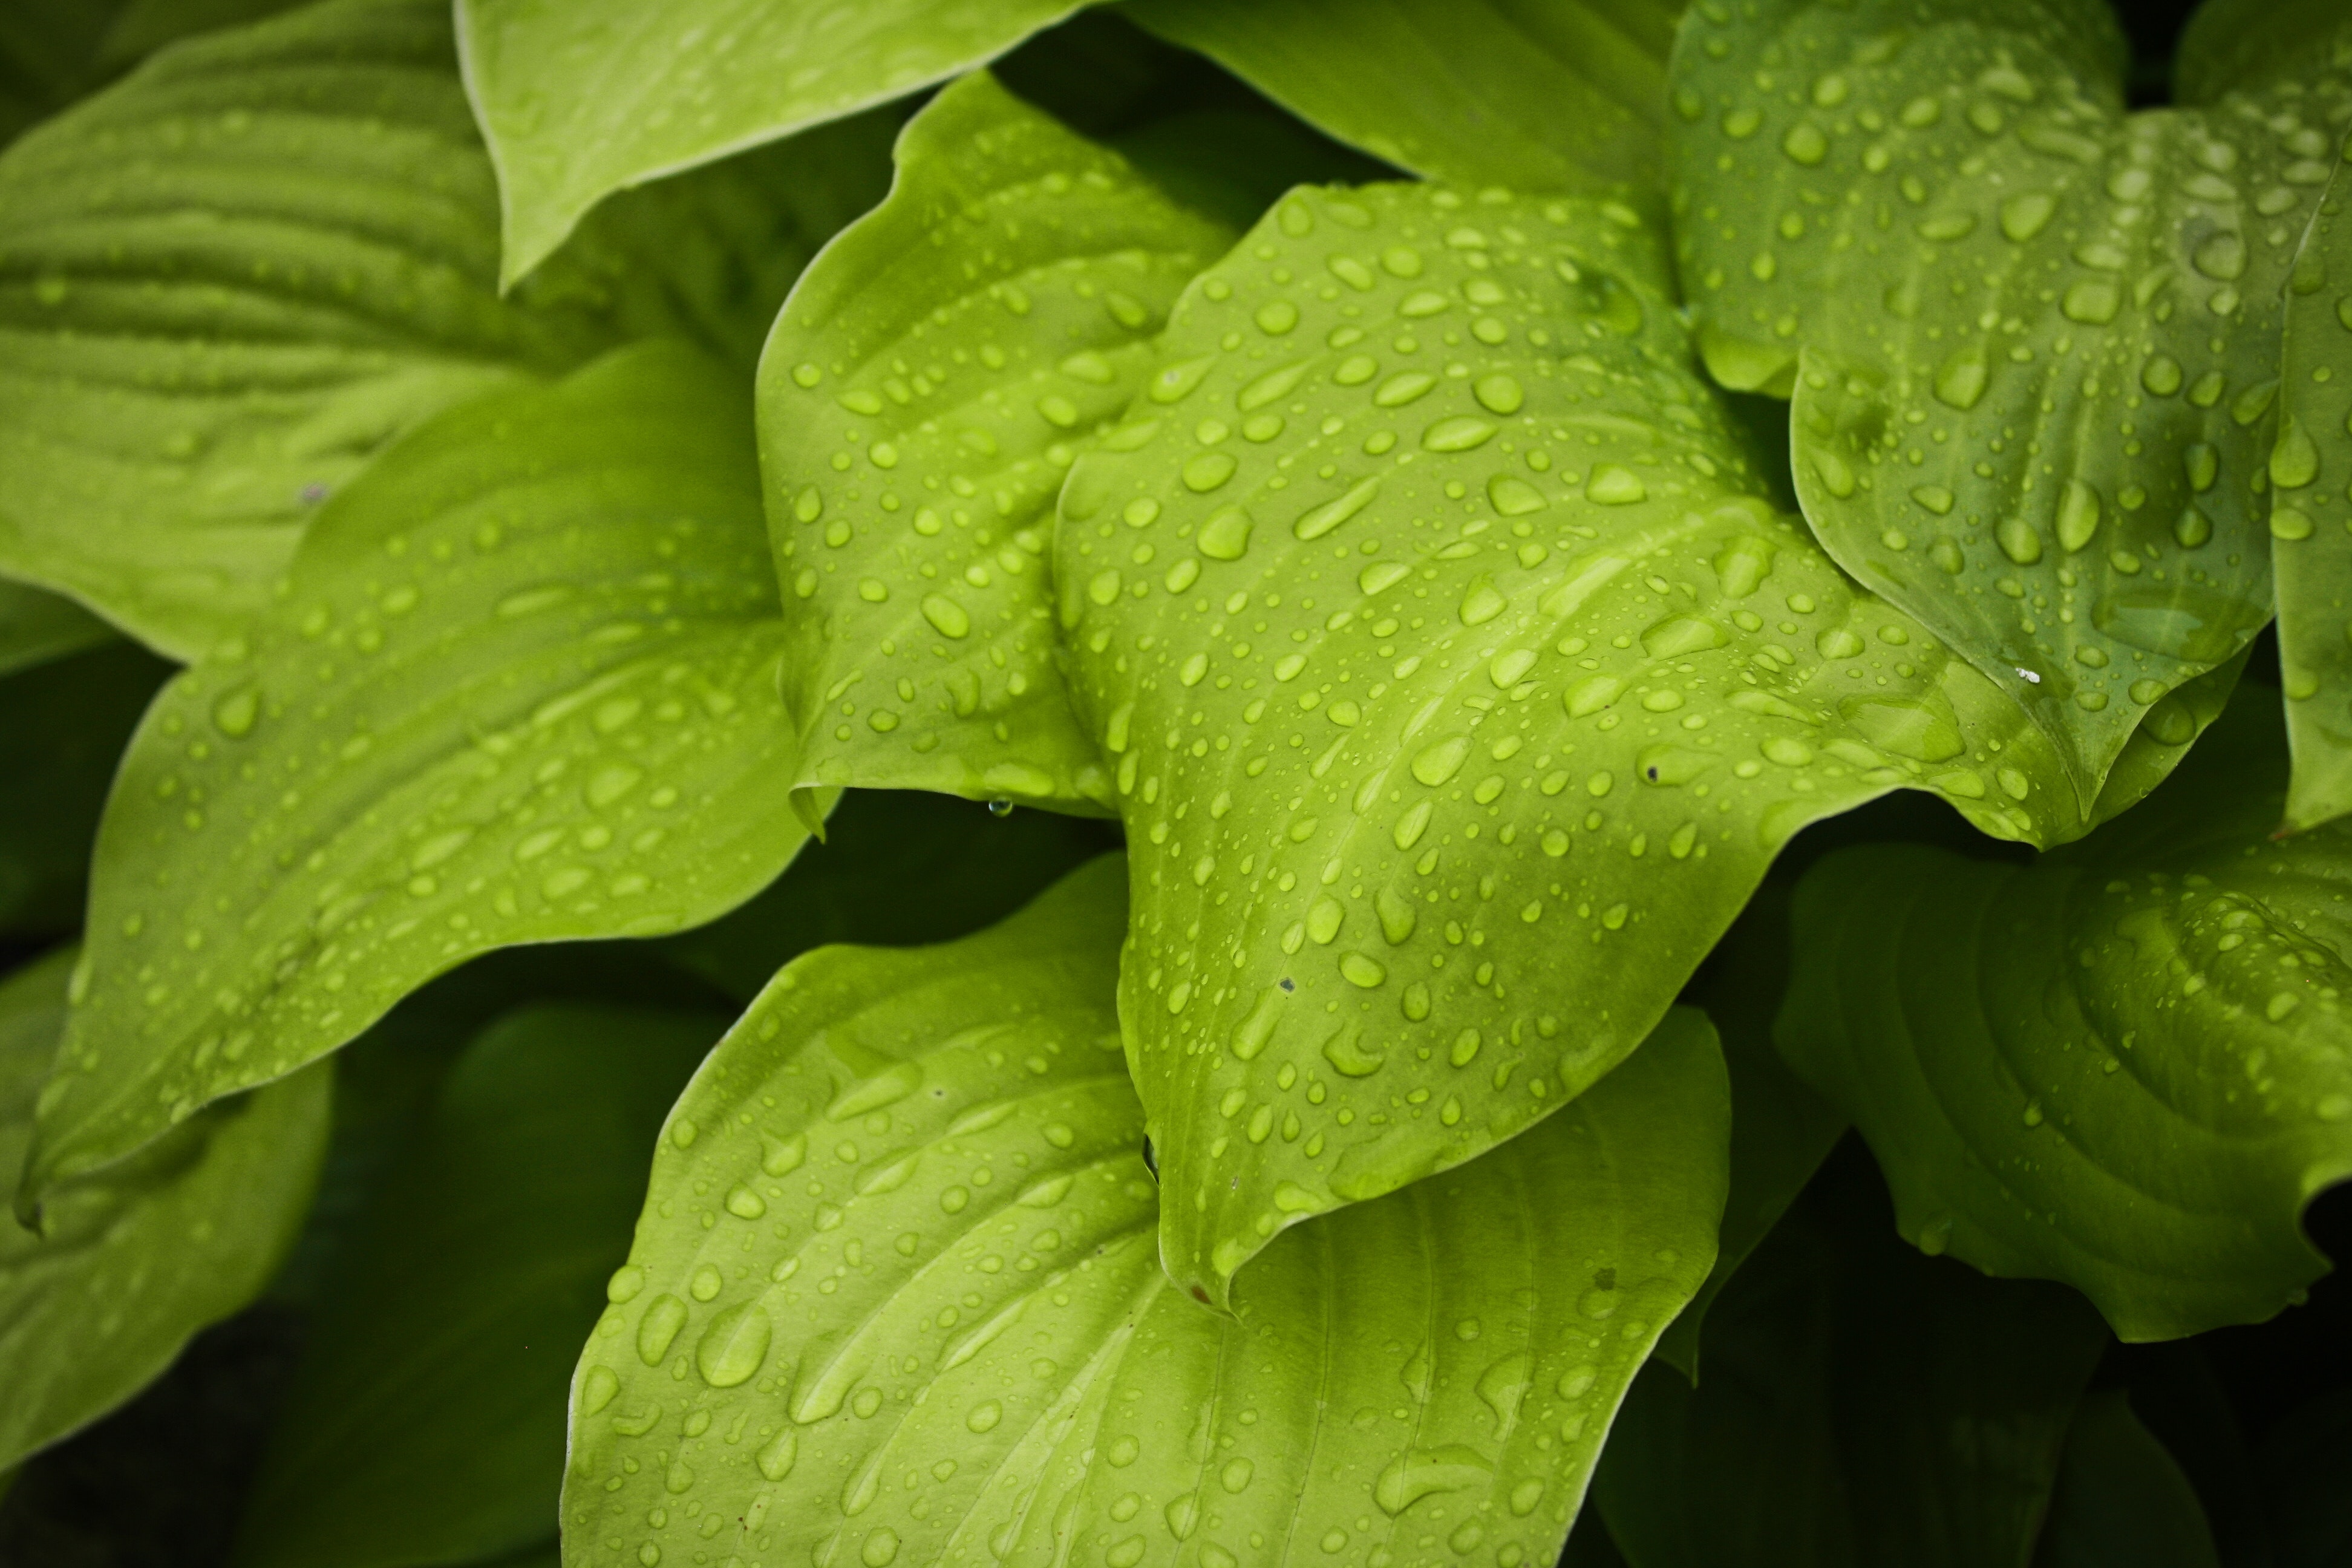
leaf, flower, plant, flowering plant, herb, groundcover